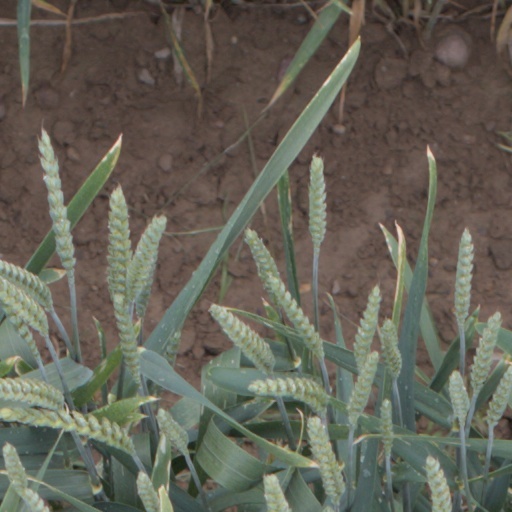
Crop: wheat